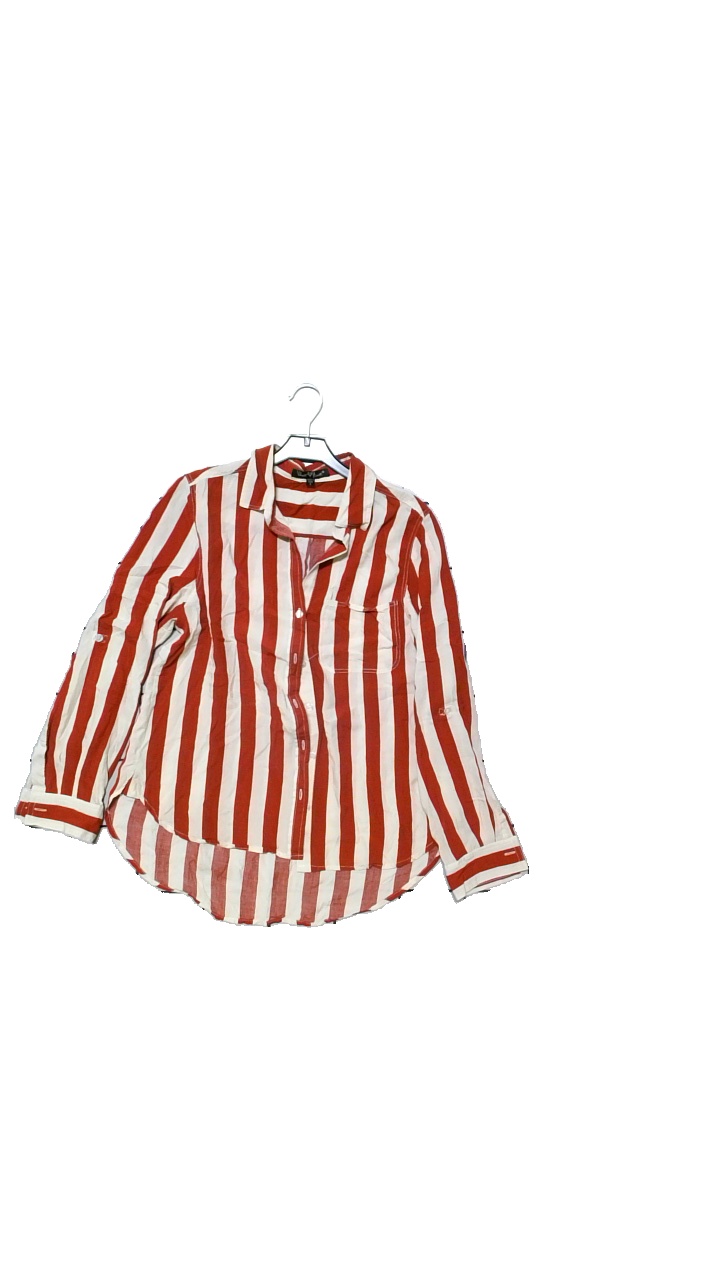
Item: Blouse (Ladies)
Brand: Velvet Heart
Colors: White, Red
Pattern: Striped
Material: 100% viscose
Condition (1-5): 5
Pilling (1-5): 5
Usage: Reuse
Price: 100-150